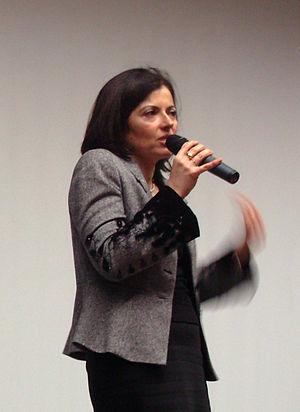
Imma Tor, diplomate andorrane, lors d'un discours à l'EPF
L'ambassade d'Andorre en France est la représentation diplomatique de la principauté d'Andorre auprès de la République française. Elle est située place d'Andorre, dans le 16ᵉ arrondissement de Paris, la capitale du pays. Son ambassadeur est, depuis 2019, Eva Descarrega Garcia.